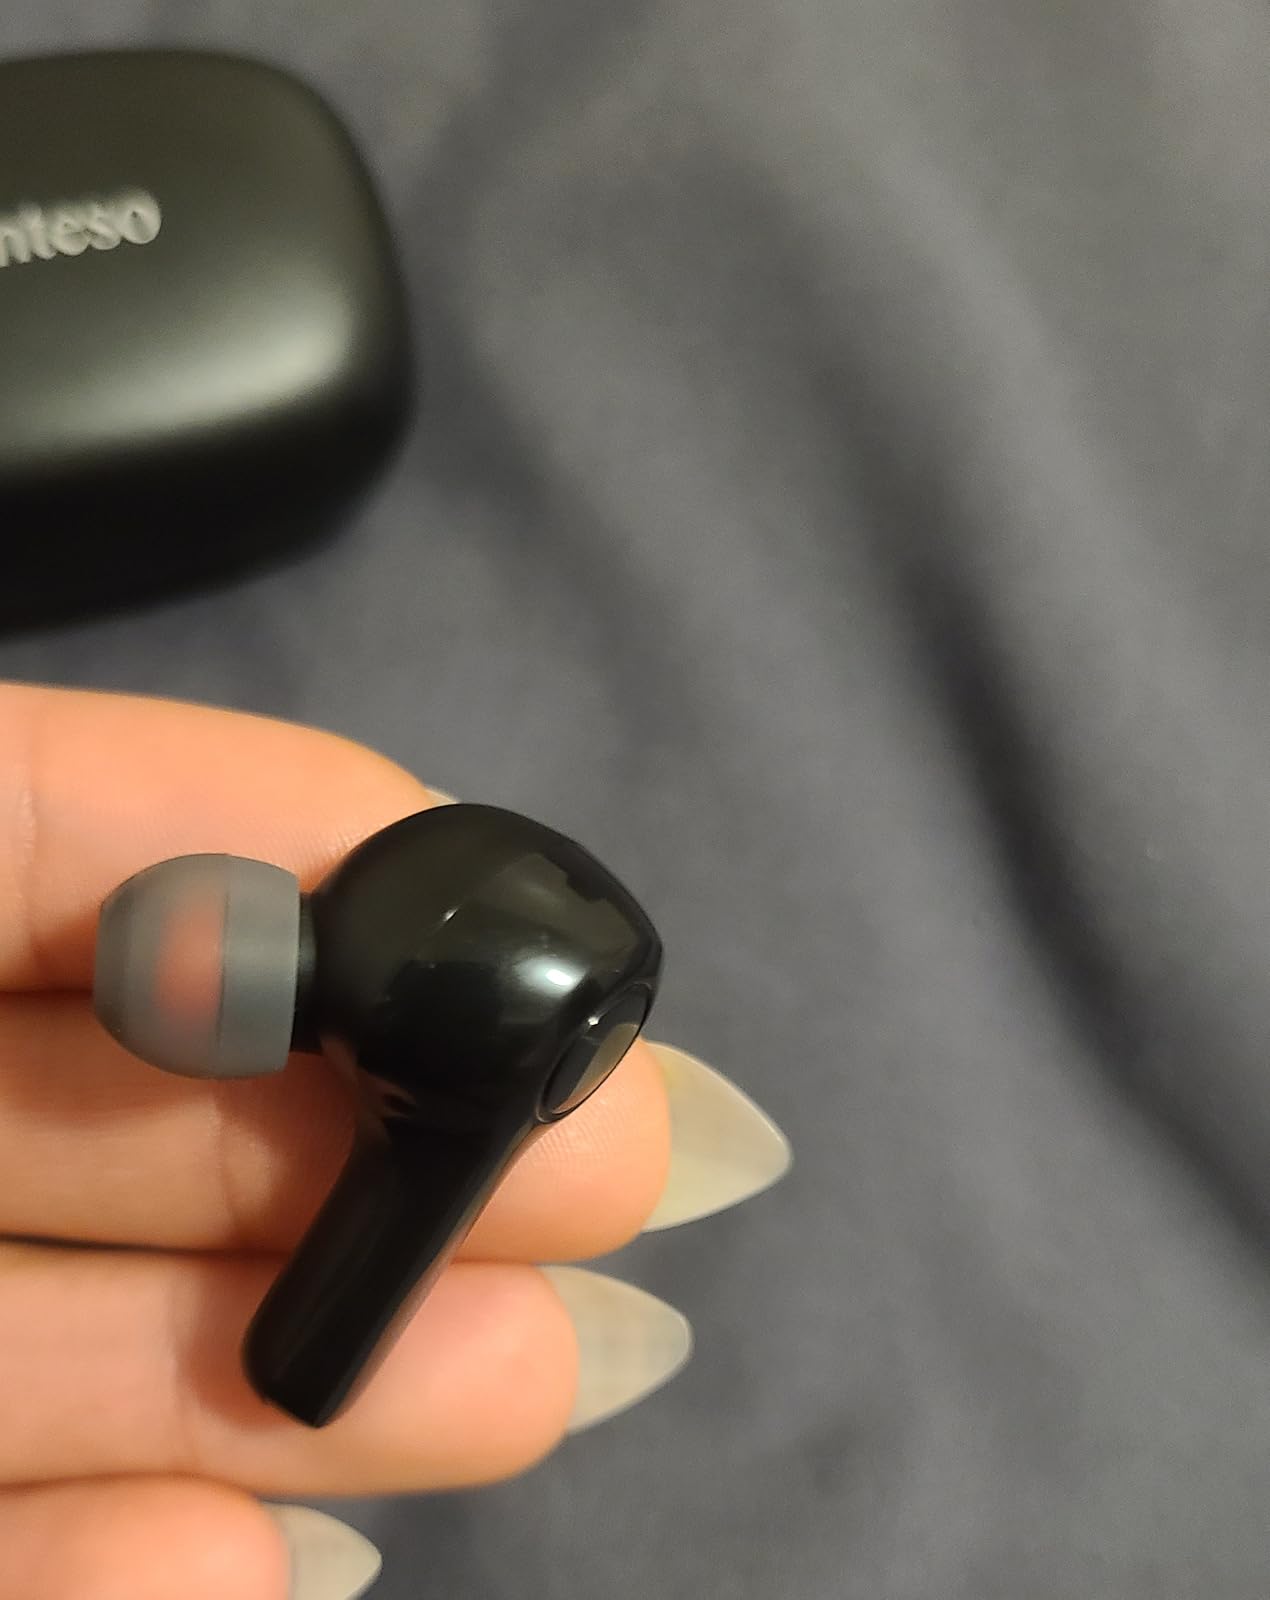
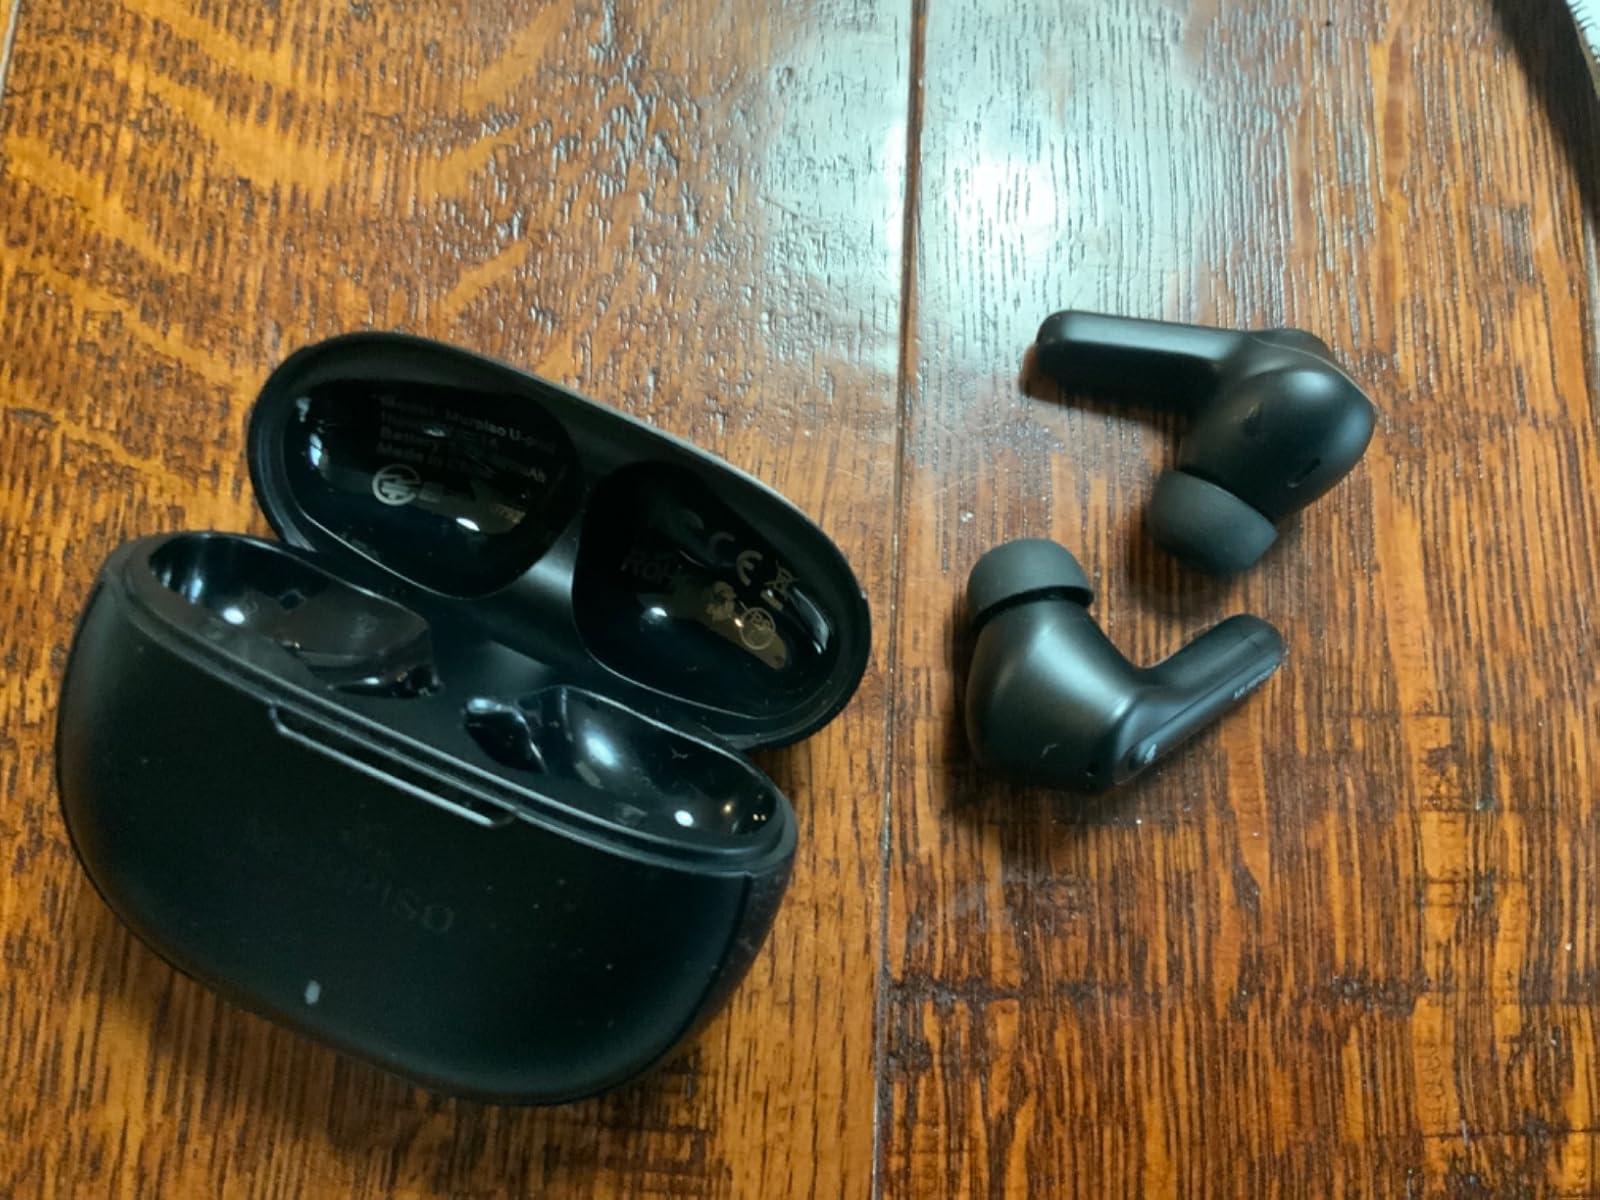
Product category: earbuds
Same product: no